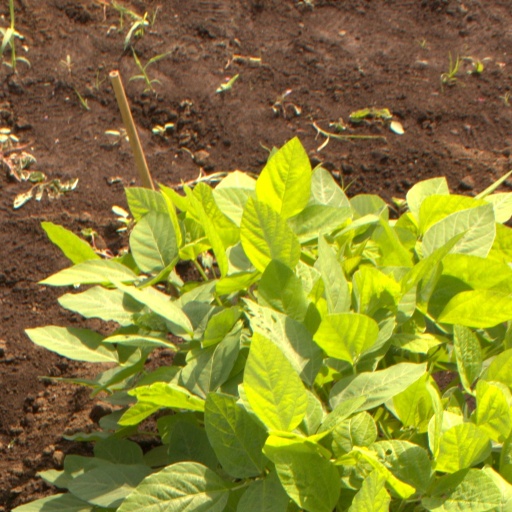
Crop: soybean